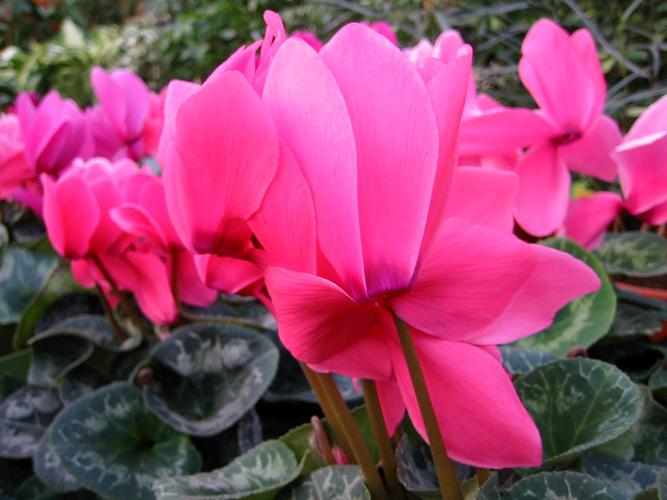
Label: cyclamen